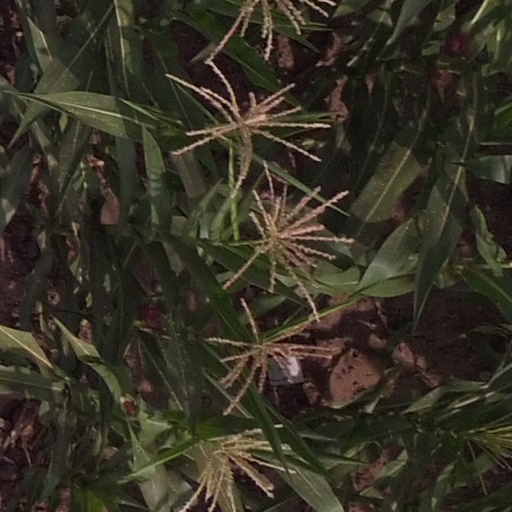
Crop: maize; corn